Alice Fong Yu

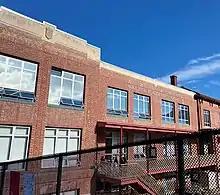
Alice Fong Yu Alternative School

In 1996 San Francisco's Chinese immersion school was named Alice Fong Yu Alternative School in Yu's honor.